Michael Wuertz

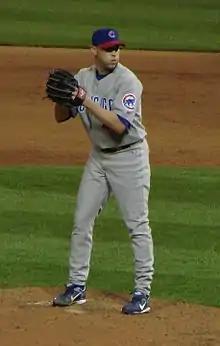
Wuertz with the Chicago Cubs in 2007

Michael James Wuertz (born December 15, 1978) is an American former professional baseball pitcher. He played in Major League Baseball (MLB) for the Chicago Cubs and Oakland Athletics. He was known for his slider, which generated the most misses per swing in 2009. He is currently the pitching coach for the Los Angeles Angels minor league affiliates.